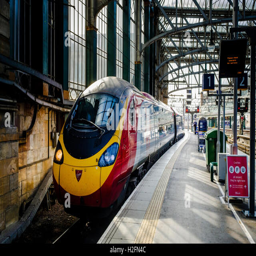
an express passenger train arriving